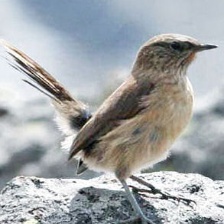
Species: AUSTRAL CANASTERO
Scientific name: ASTHENES ANTHOIDES